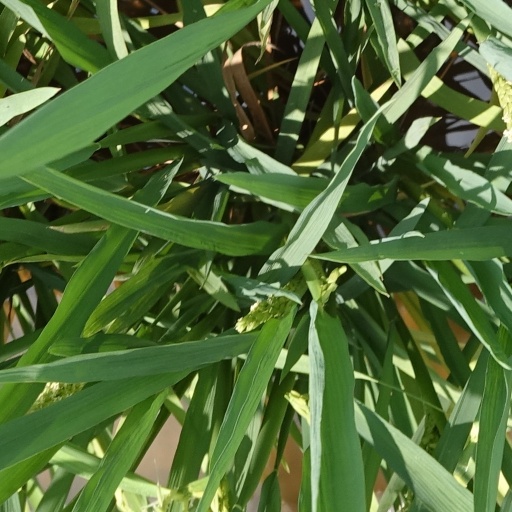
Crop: rice